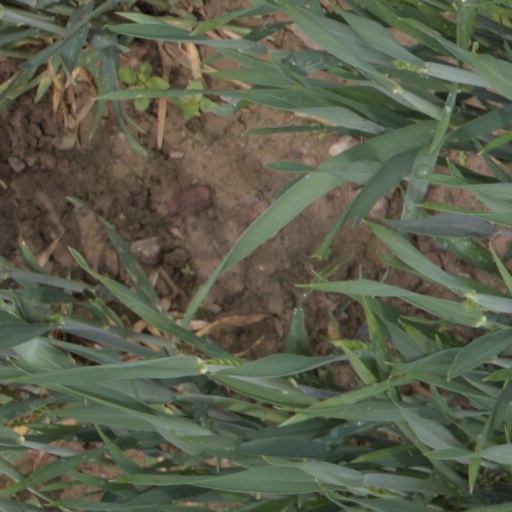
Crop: wheat